History of the University of Michigan

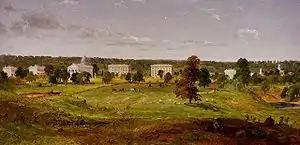
"University of Michigan" (1855) by Jasper Francis Cropsey, currently on display in the University of Michigan Museum of Art

A new state constitution was adopted in 1850, with two significant changes related to the university. The office of Regent was changed from an appointed one to an elected one, and the office of President of the University of Michigan was created, with the Regents directed to select one. In 1852, they chose Henry Philip Tappan as the university's first president.